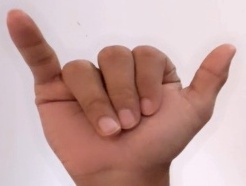
ASL sign: Y